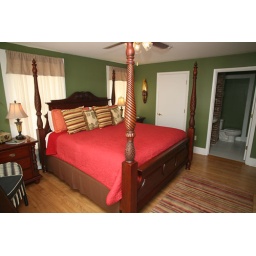
Second floor king bed room with exposed brick in private bath